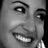
Emotion: happy